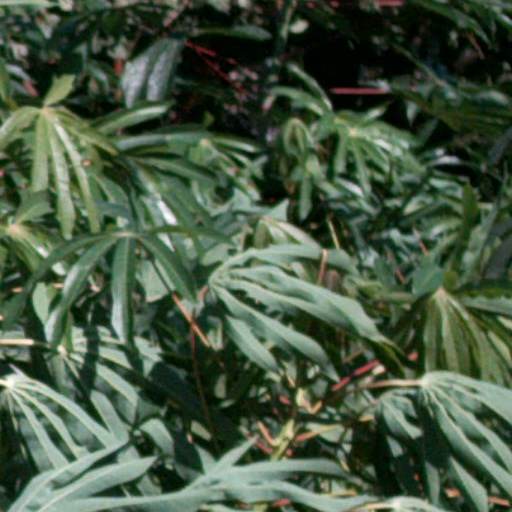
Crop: cassava